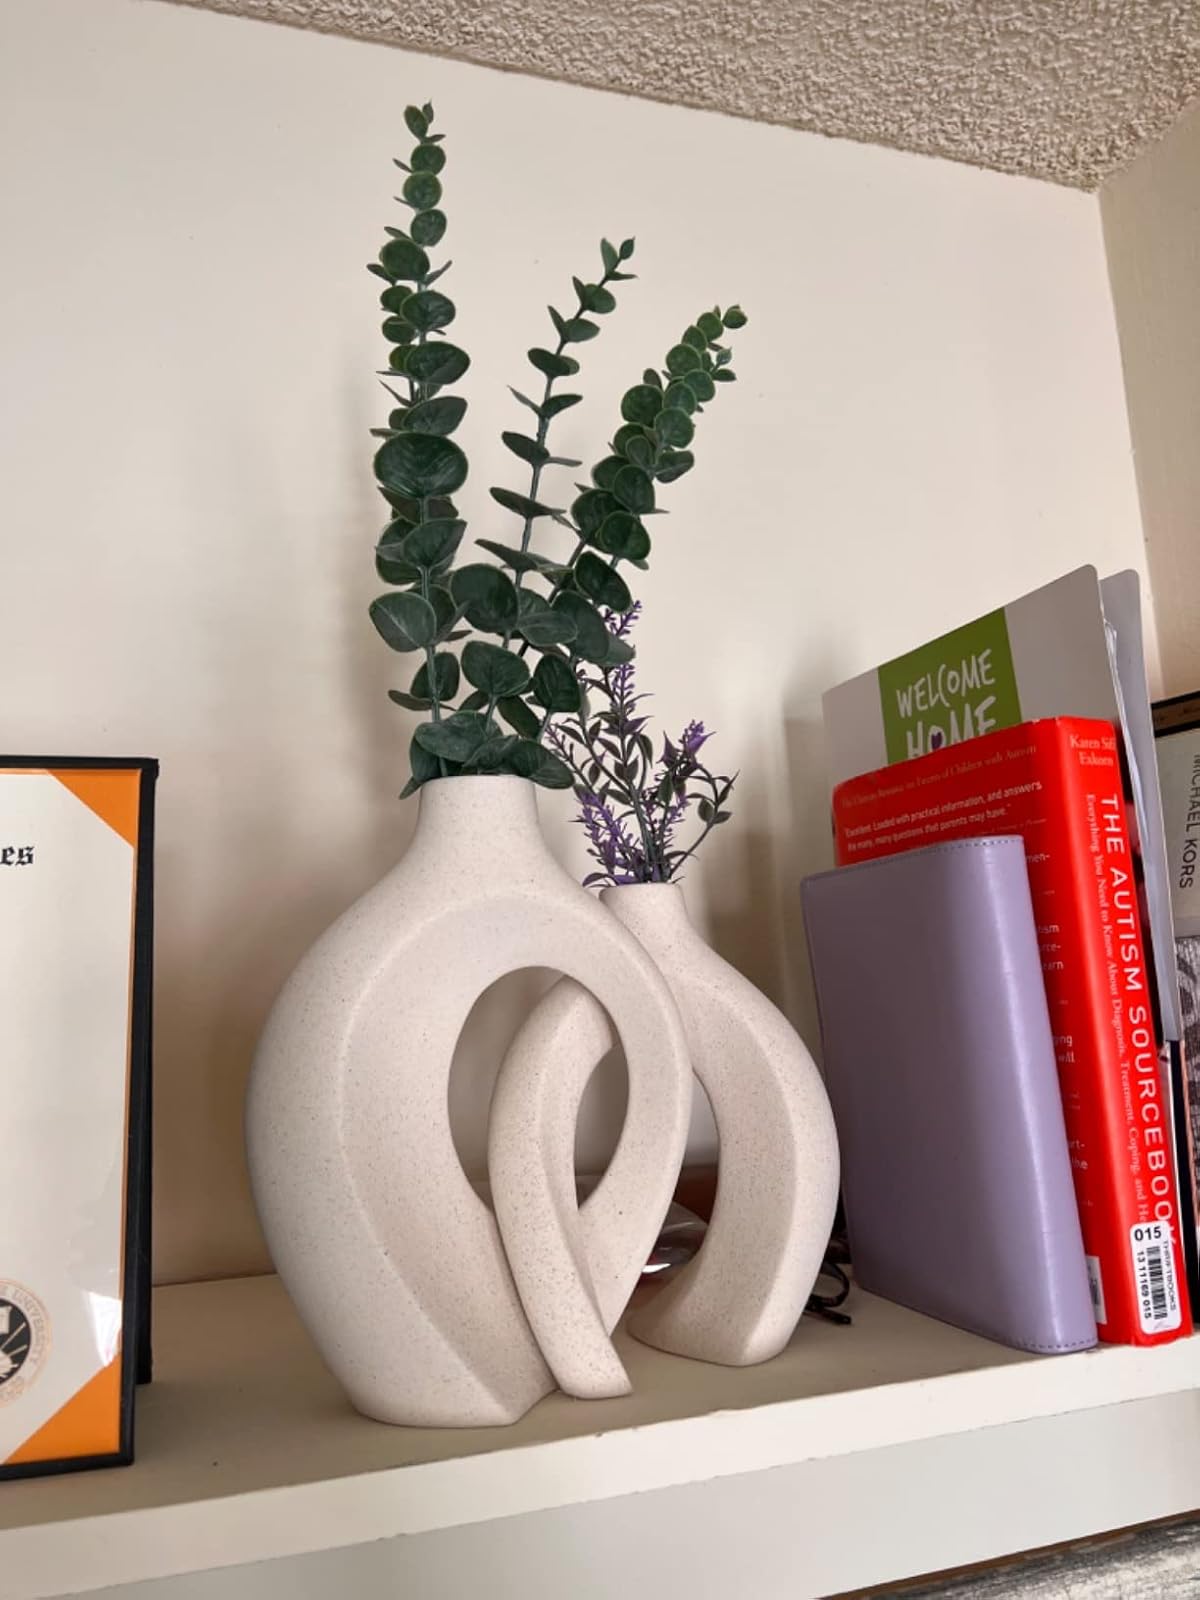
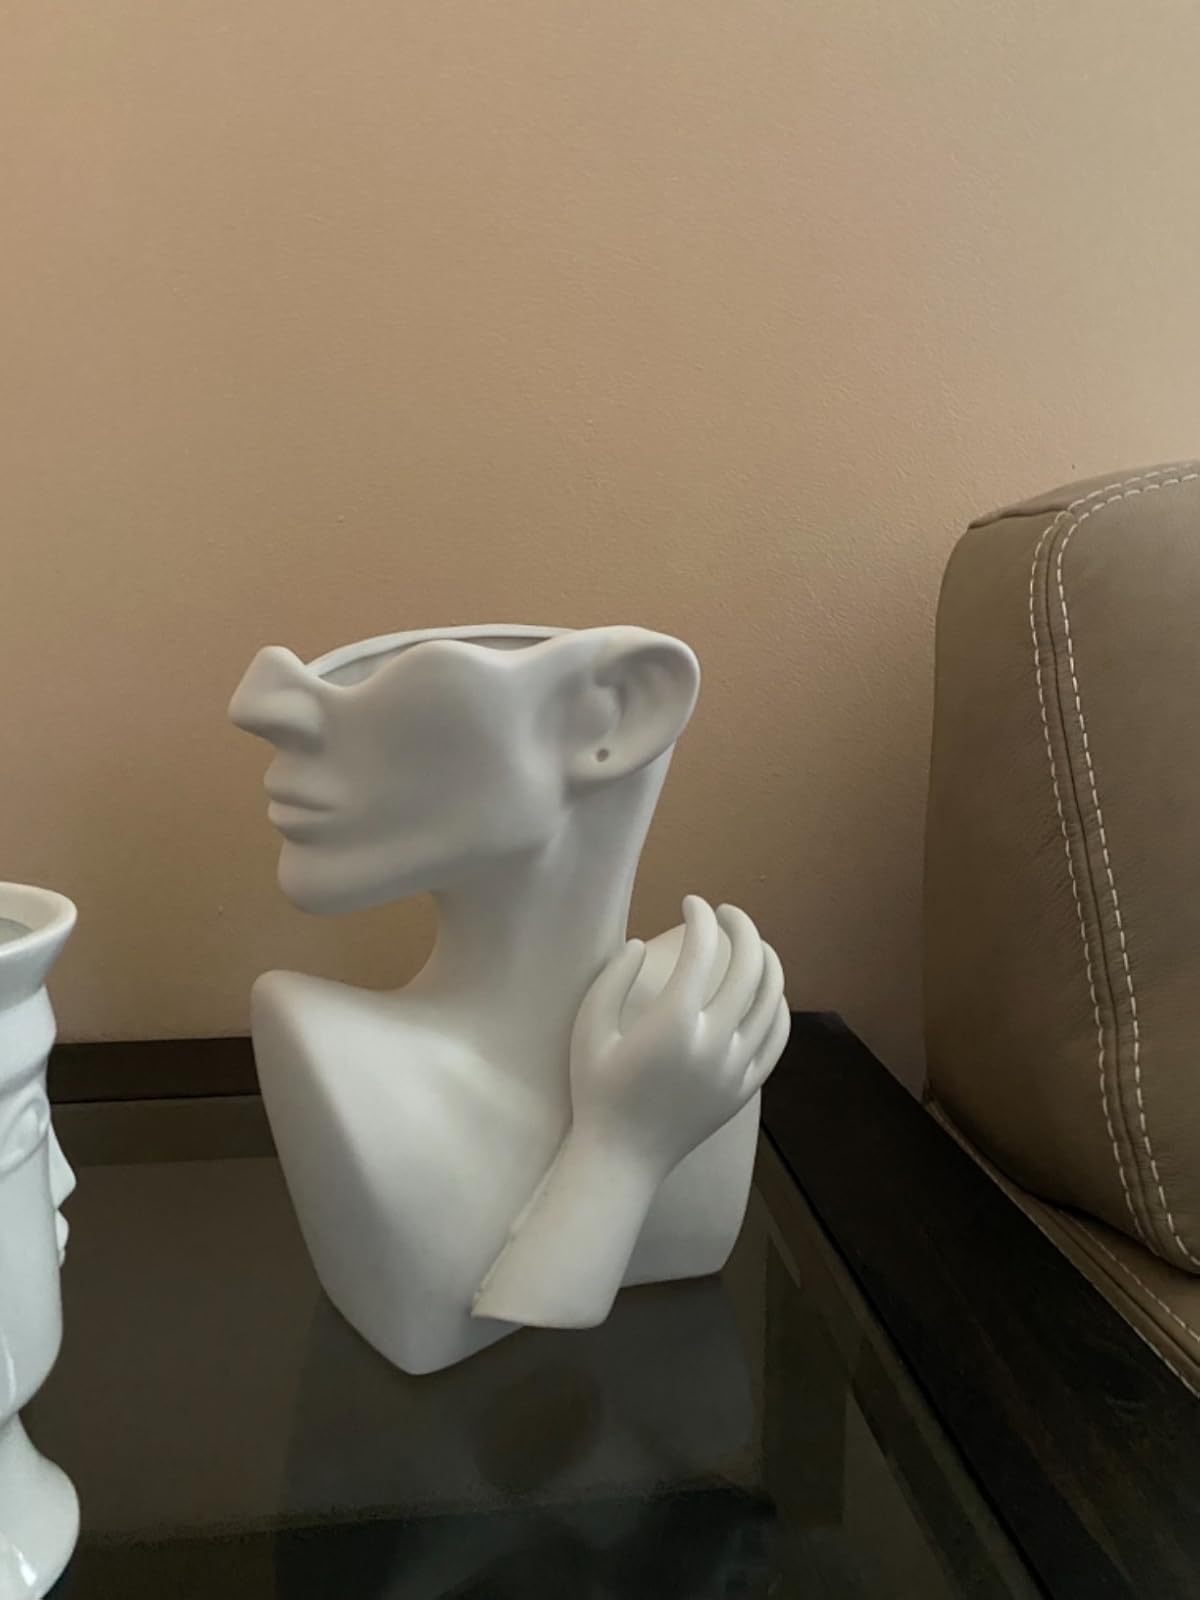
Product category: vase
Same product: no